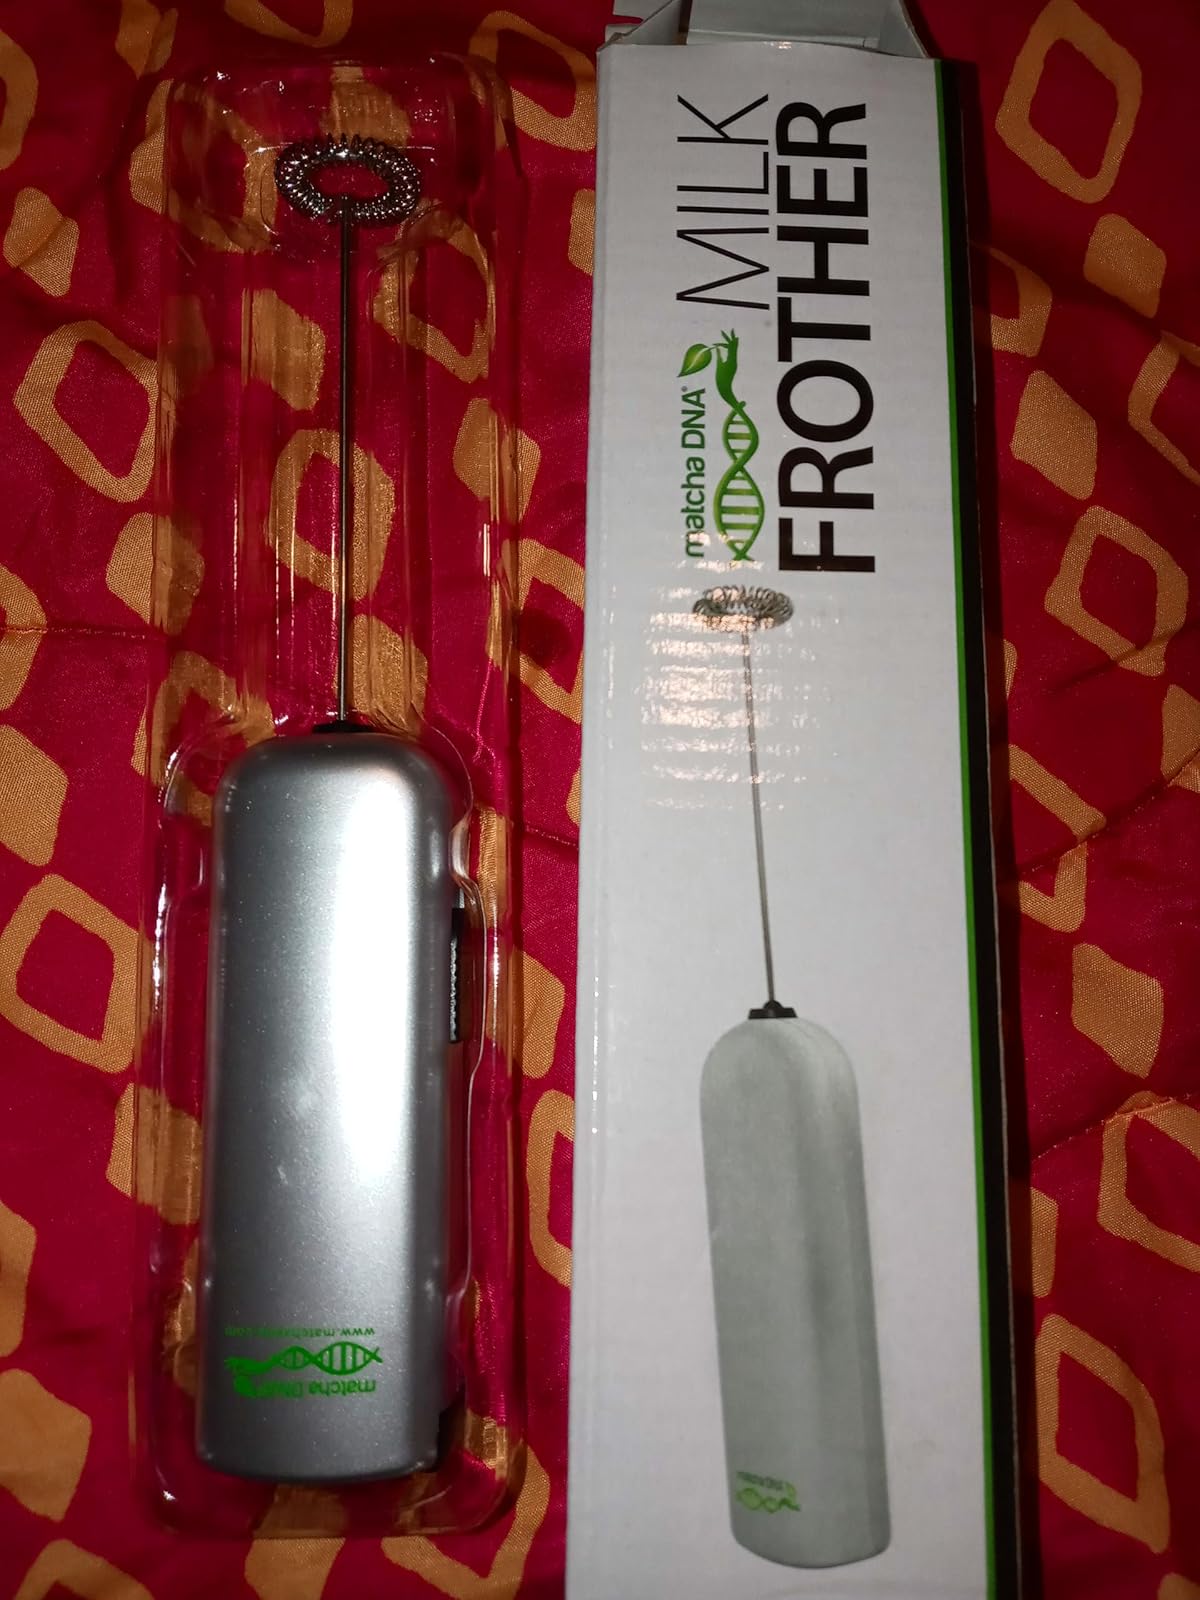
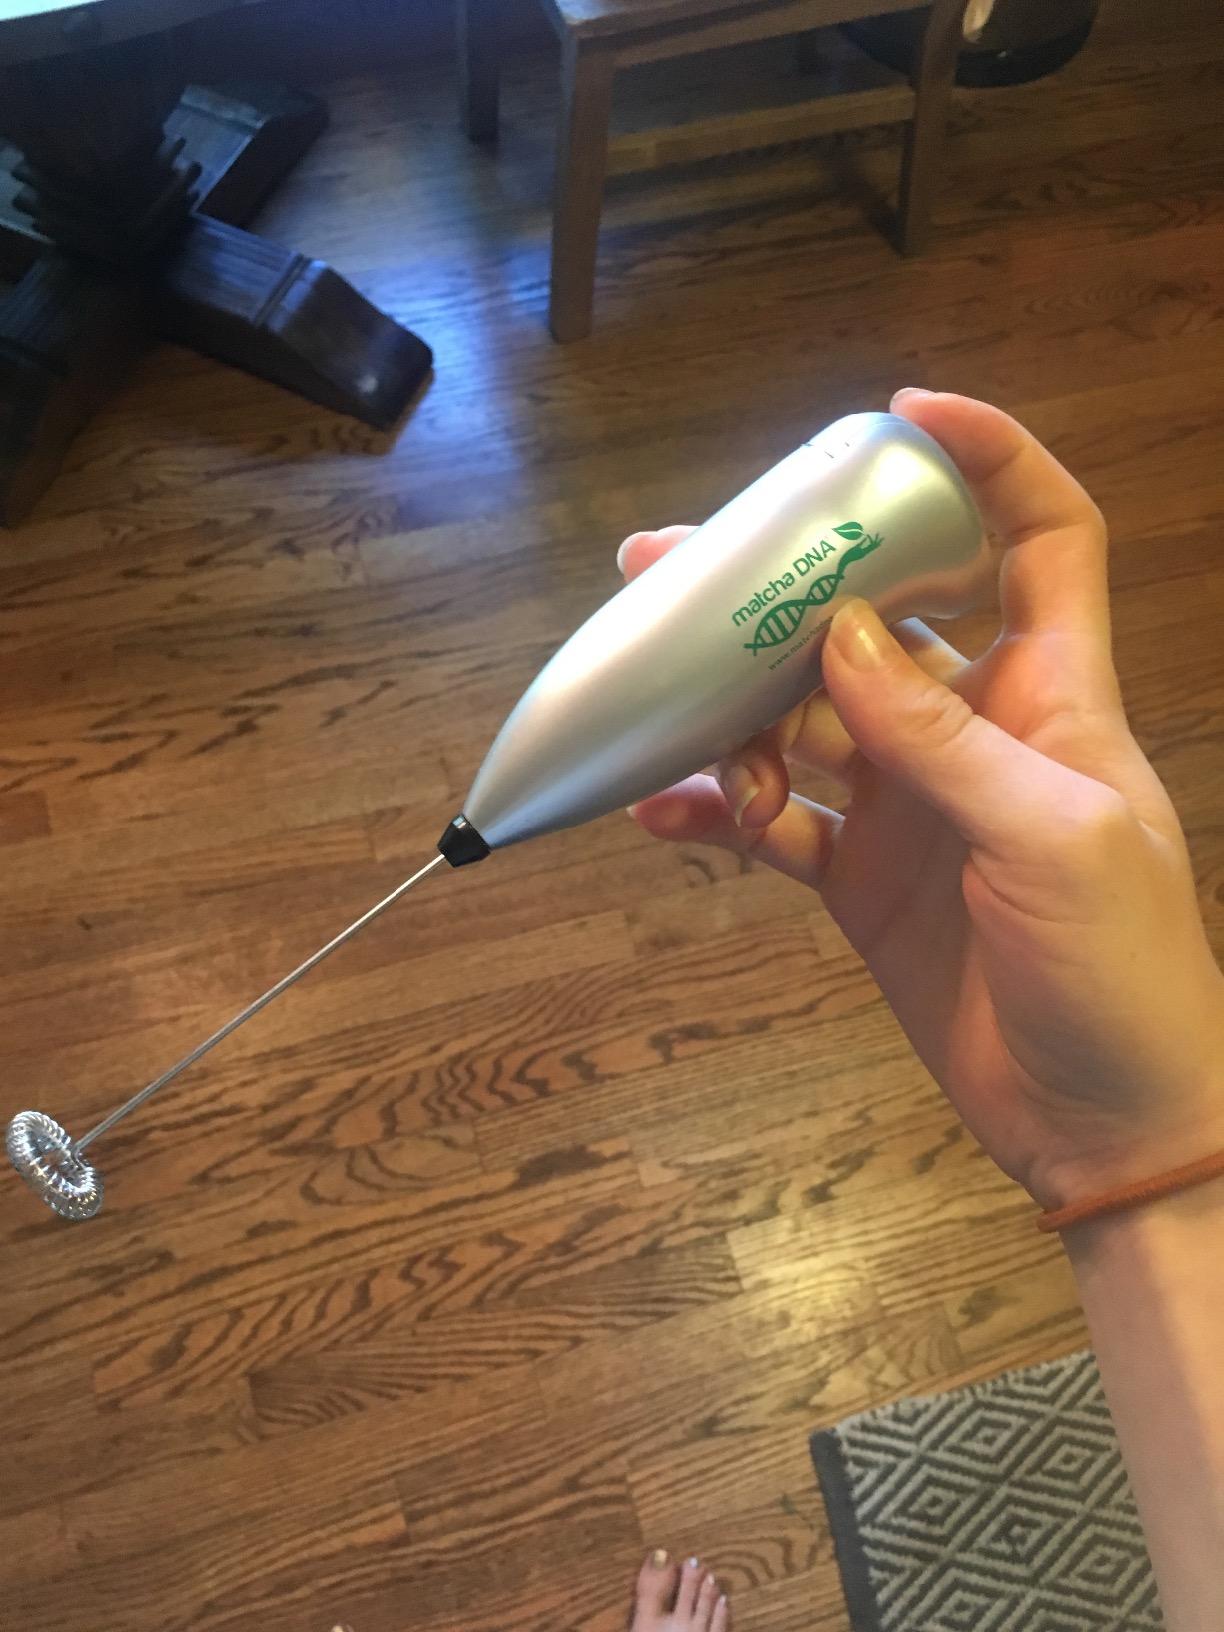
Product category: items_mixer
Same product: no